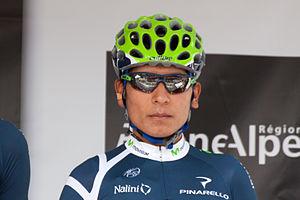
Nairo Quintana lors de la présentations des coureurs avant la première étape du Critérium du Dauphiné 2012